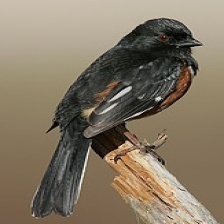
Species: EASTERN TOWEE
Scientific name: PIPILO ERYTHROPHTHALMUS